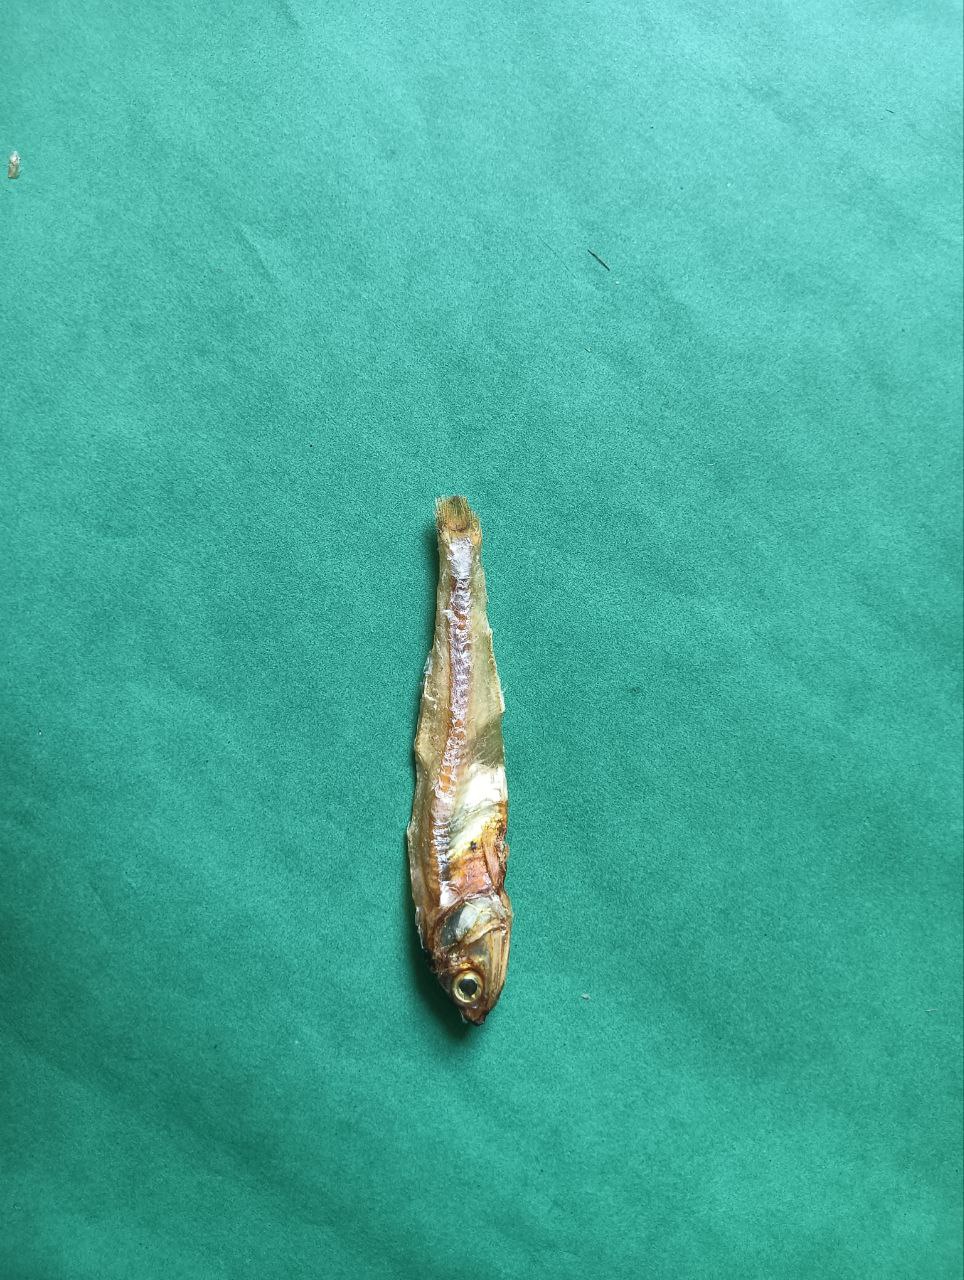
Species: narkeli